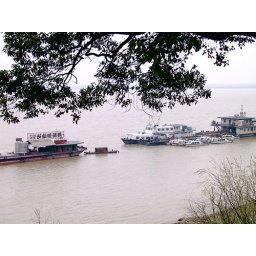
the second largest fresh water lake in china on the border of hunan and hubei